Question: Please indicate a possible affordance area of the fork that can be used for holding
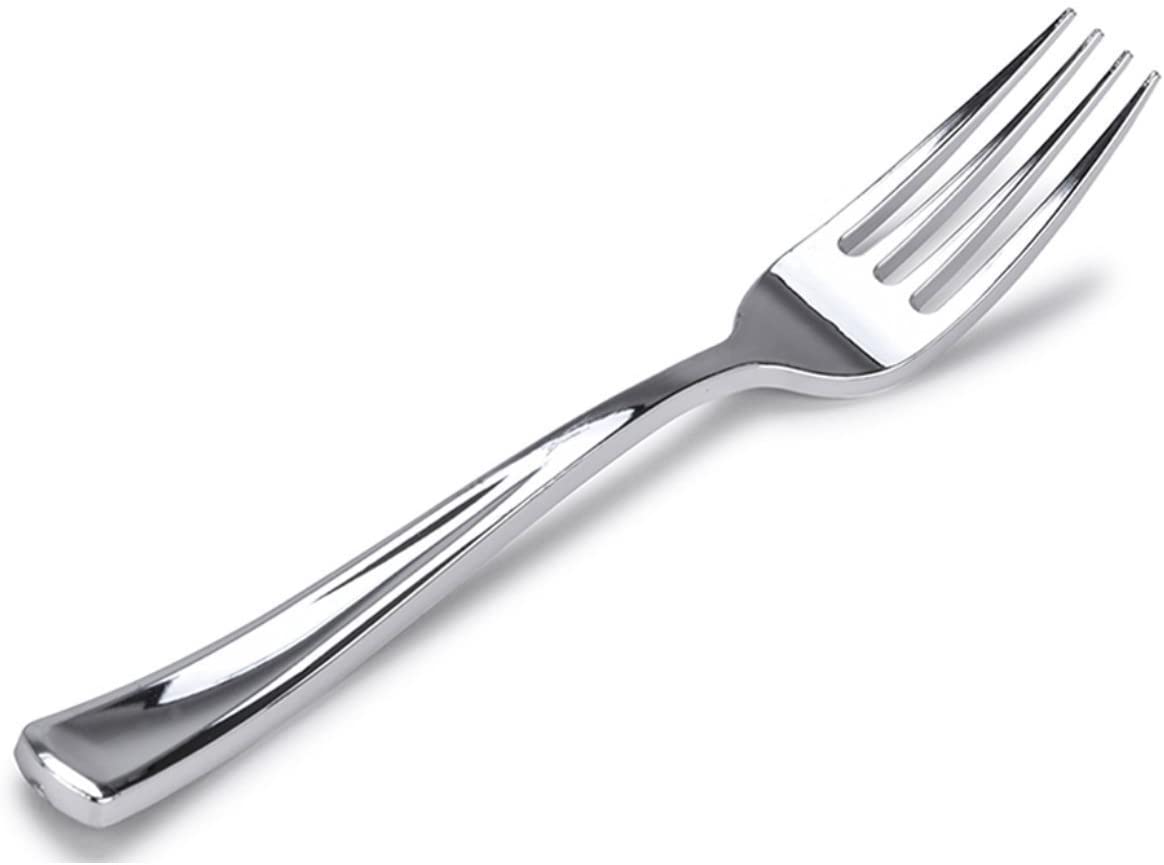
Answer: [108.405, 512.184, 470.242, 785.817]